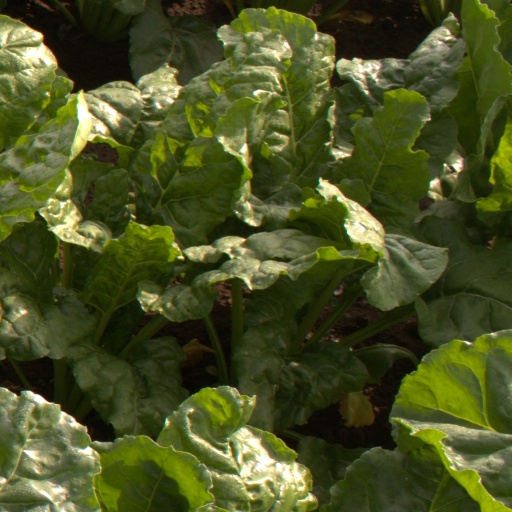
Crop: sugar beet